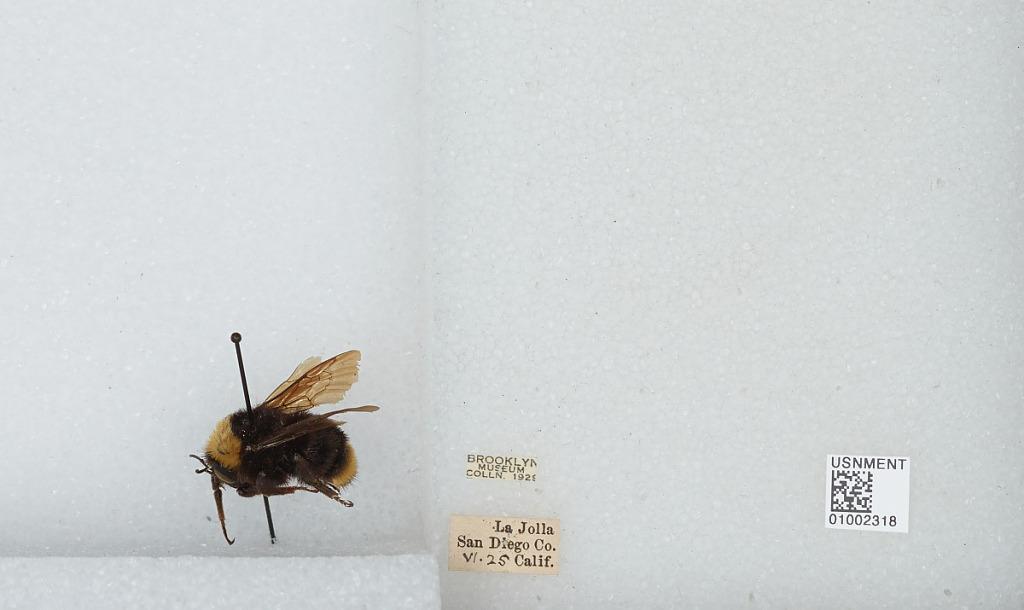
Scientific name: Bombus (Fervidobombus) californicus Smith
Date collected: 1925-6-
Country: United States
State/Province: California
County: San Diego
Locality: La Jolla
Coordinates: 32.84, -117.277